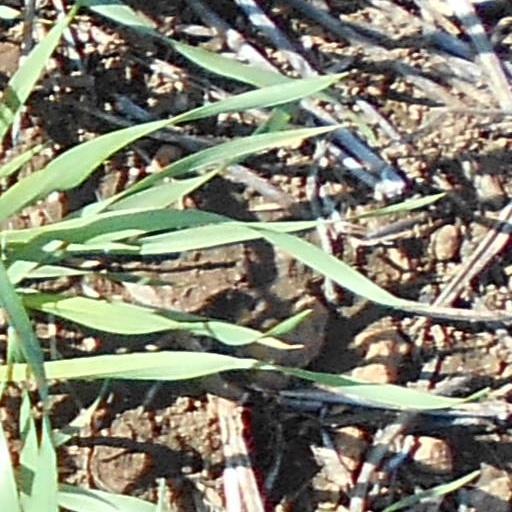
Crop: wheat